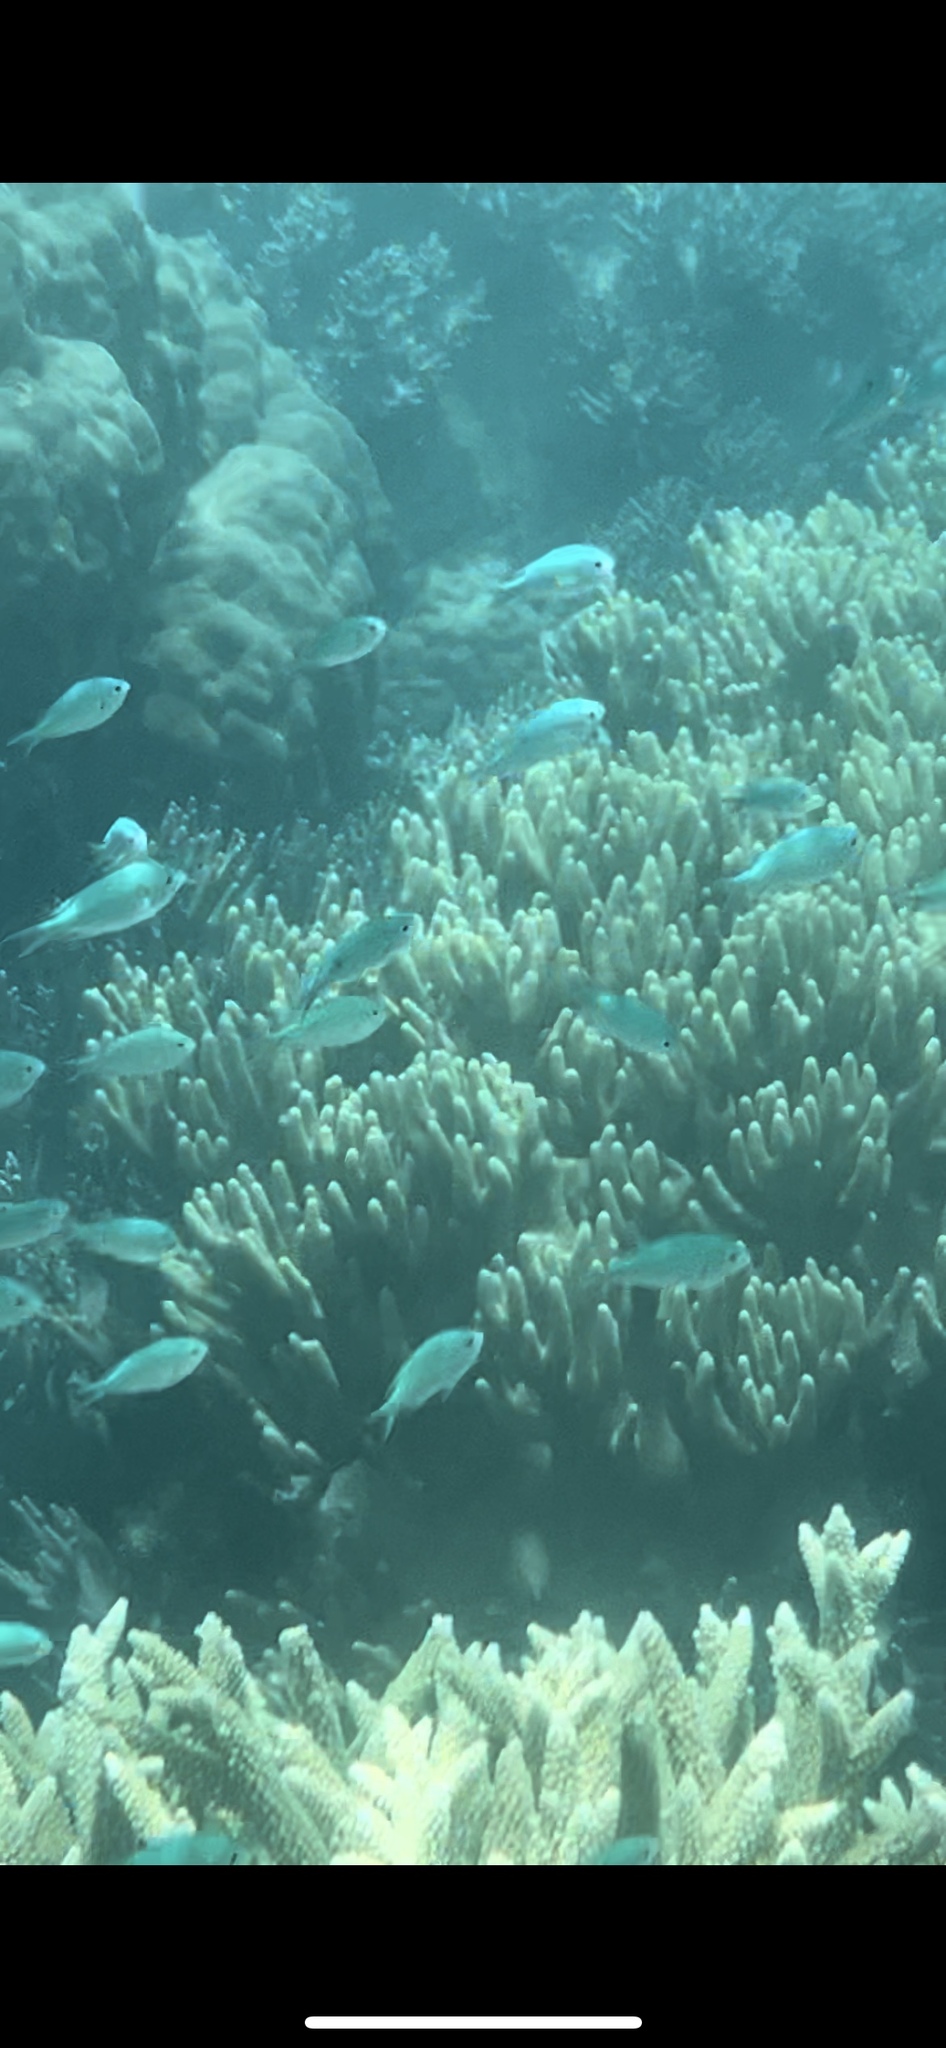
Chromis viridis (Blue-green Chromis)